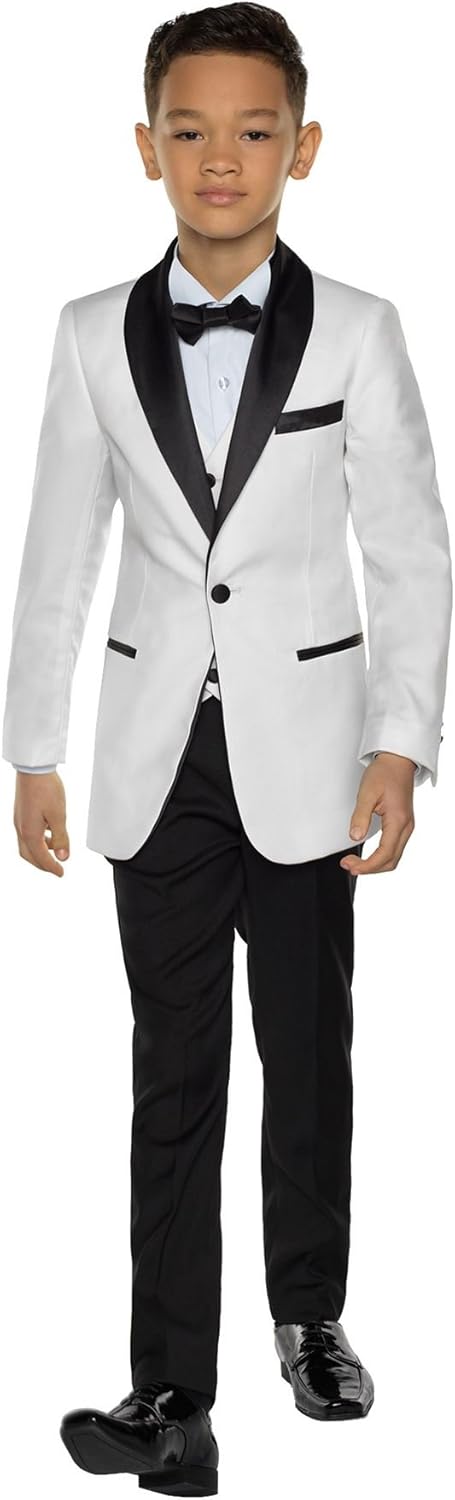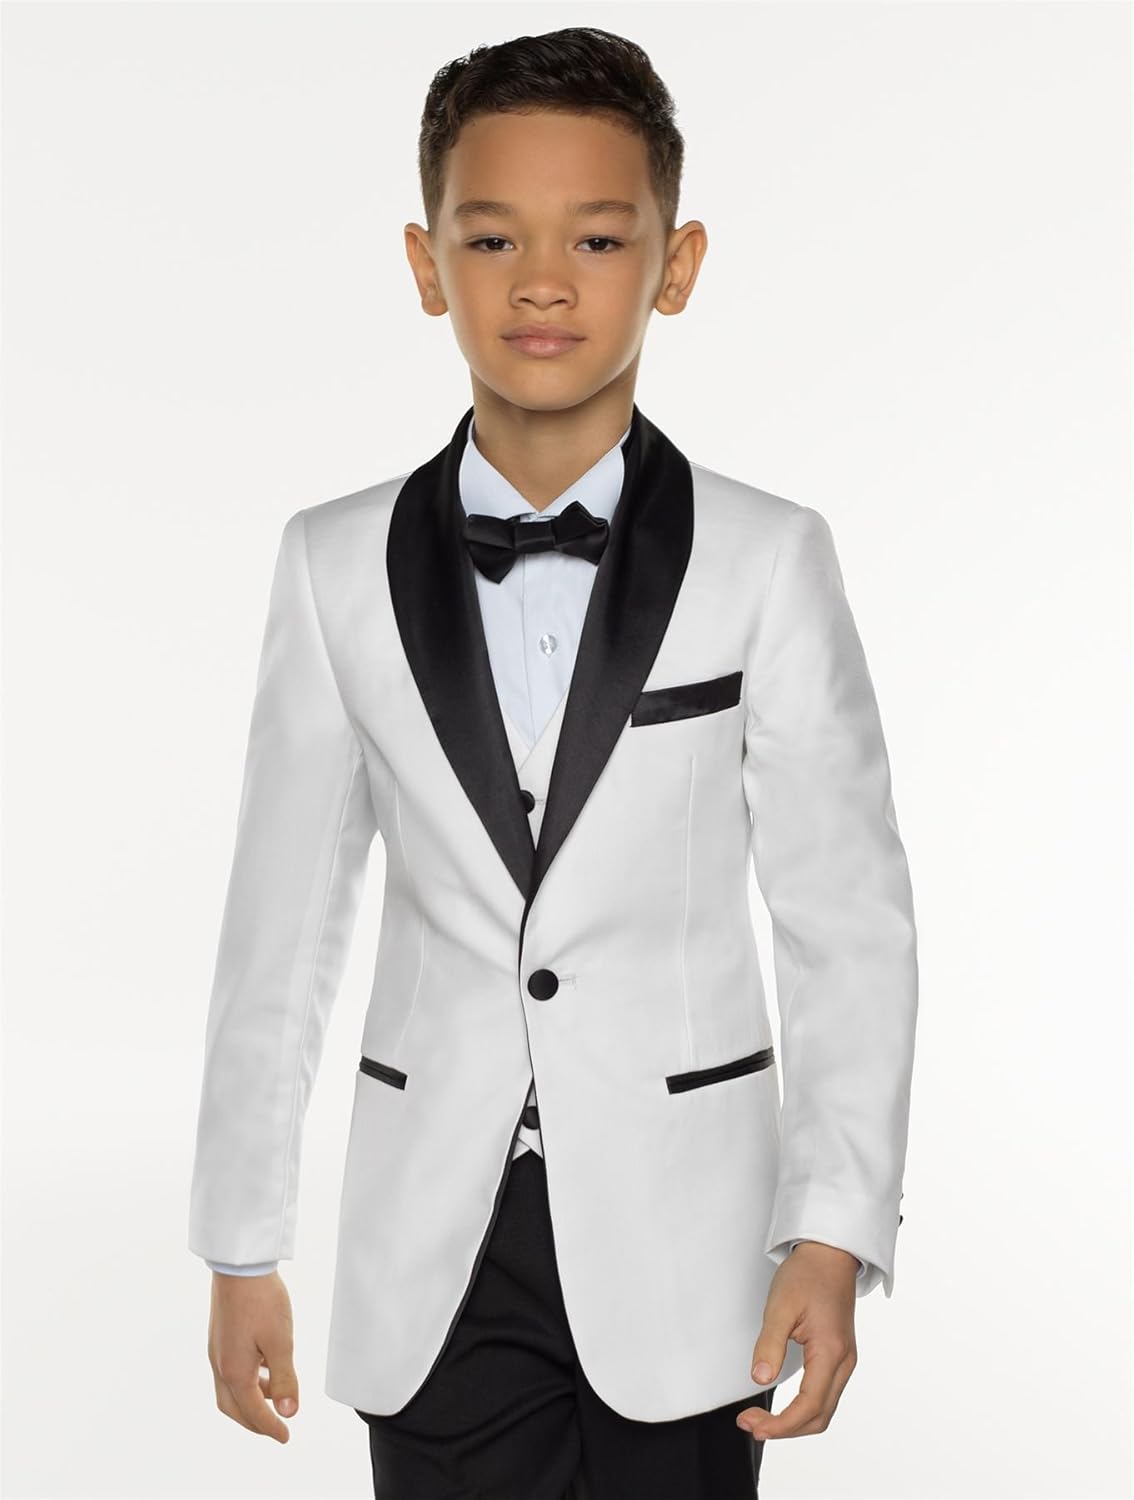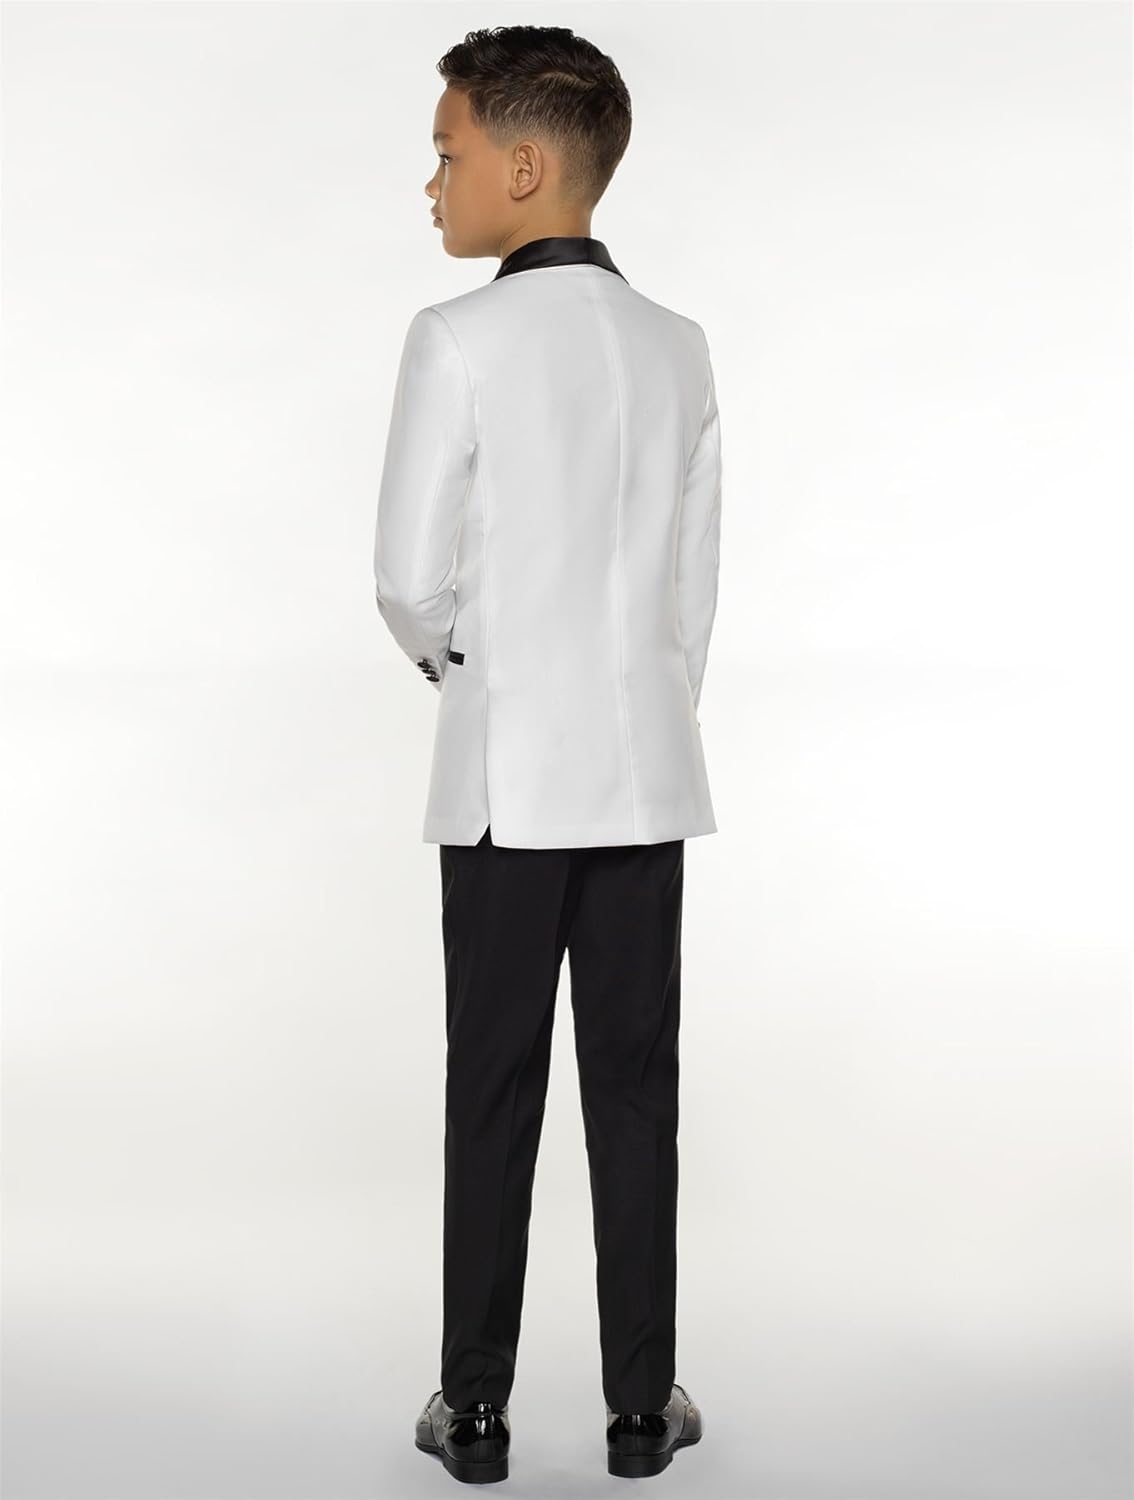
Paisley of London, Porter Slim Fit Tuxedo, Boys Formal Occasion Wear Set, X-Large – 20
Category: AMAZON FASHION
• Boys tuxedo by UK designers Paisley of London - available in blue, gray or ivory • Jacket - Material: Polyester, Lining: Houndstooth satin, Back: Double vent, Pockets: 2 x front, 1 x breast, Buttons: 1 x front, 3 x cuff • Vest - Material: Polyester, Back: Satin (adjustable strap), Buttons: Size dependant (3-5) • Pants - Material: Polyester, Style: Single pleat front - No turn up, Waist: Expandable waist • Shirt - Colour: White, Material: Polycotton; Accessories: Colour: Black, Material: Polyester, Includes: Dickie bow
Features: 100% Polyester | Button closure | Dry Clean Only | The very nature of a tuxedo means this premium suit requires detailed workmanship, exquisite design and sharp execution. The beautifully crafted Porter tuxedo by Paisley of London will not disappoint. | The flattering skinny-fit is the most modern cut, with a skinny jacket, and adjustable vest and pants, which can be easily altered for a further streamlined look. For a refined tailored appearance, the Porter has a satin shawl lapel, satin covered buttons, and coordinating jetted pocket detail. | Crafted in black polyester cloth, the fabric was chosen in-house for quality, appearance and durability. The impeccable design extends to the interior of the jacket, with a superb hounds-tooth polyester lining. This charming touch adds the finesse to make your young gent look a million dollars. Included in this five-piece ensemble is a white shirt with 65% polyester/35% cotton composition to allow your young ones breathability and versatility. | Complete the iconic gentlemen’s look with a satin dickie bow, on an adjustable strap, to ensure comfort and fit for any young gent sized X-Large - 20. The Porter is a dry clean only product so please take care with this suiting garment. | Paisley of London is a British childrenswear brand. As all products are designed in England, the garments follow a standard UK size specification and it is this UK size that is displayed on the labels inside Paisley products. For size clarification, please refer to the UK/US size comparison chart.